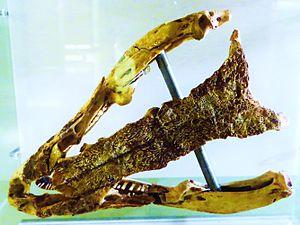
Gallotia goliath ou lézard géant goliath de Tenerife est une espèce fossile de squamates sauriens de la famille des Lacertidae. L'espèce de Gallotia goliath était le reptile plus grand de ceux trouvés dans les îles Canaries, il a atteint une longueur de 120 à 125 centimètres.